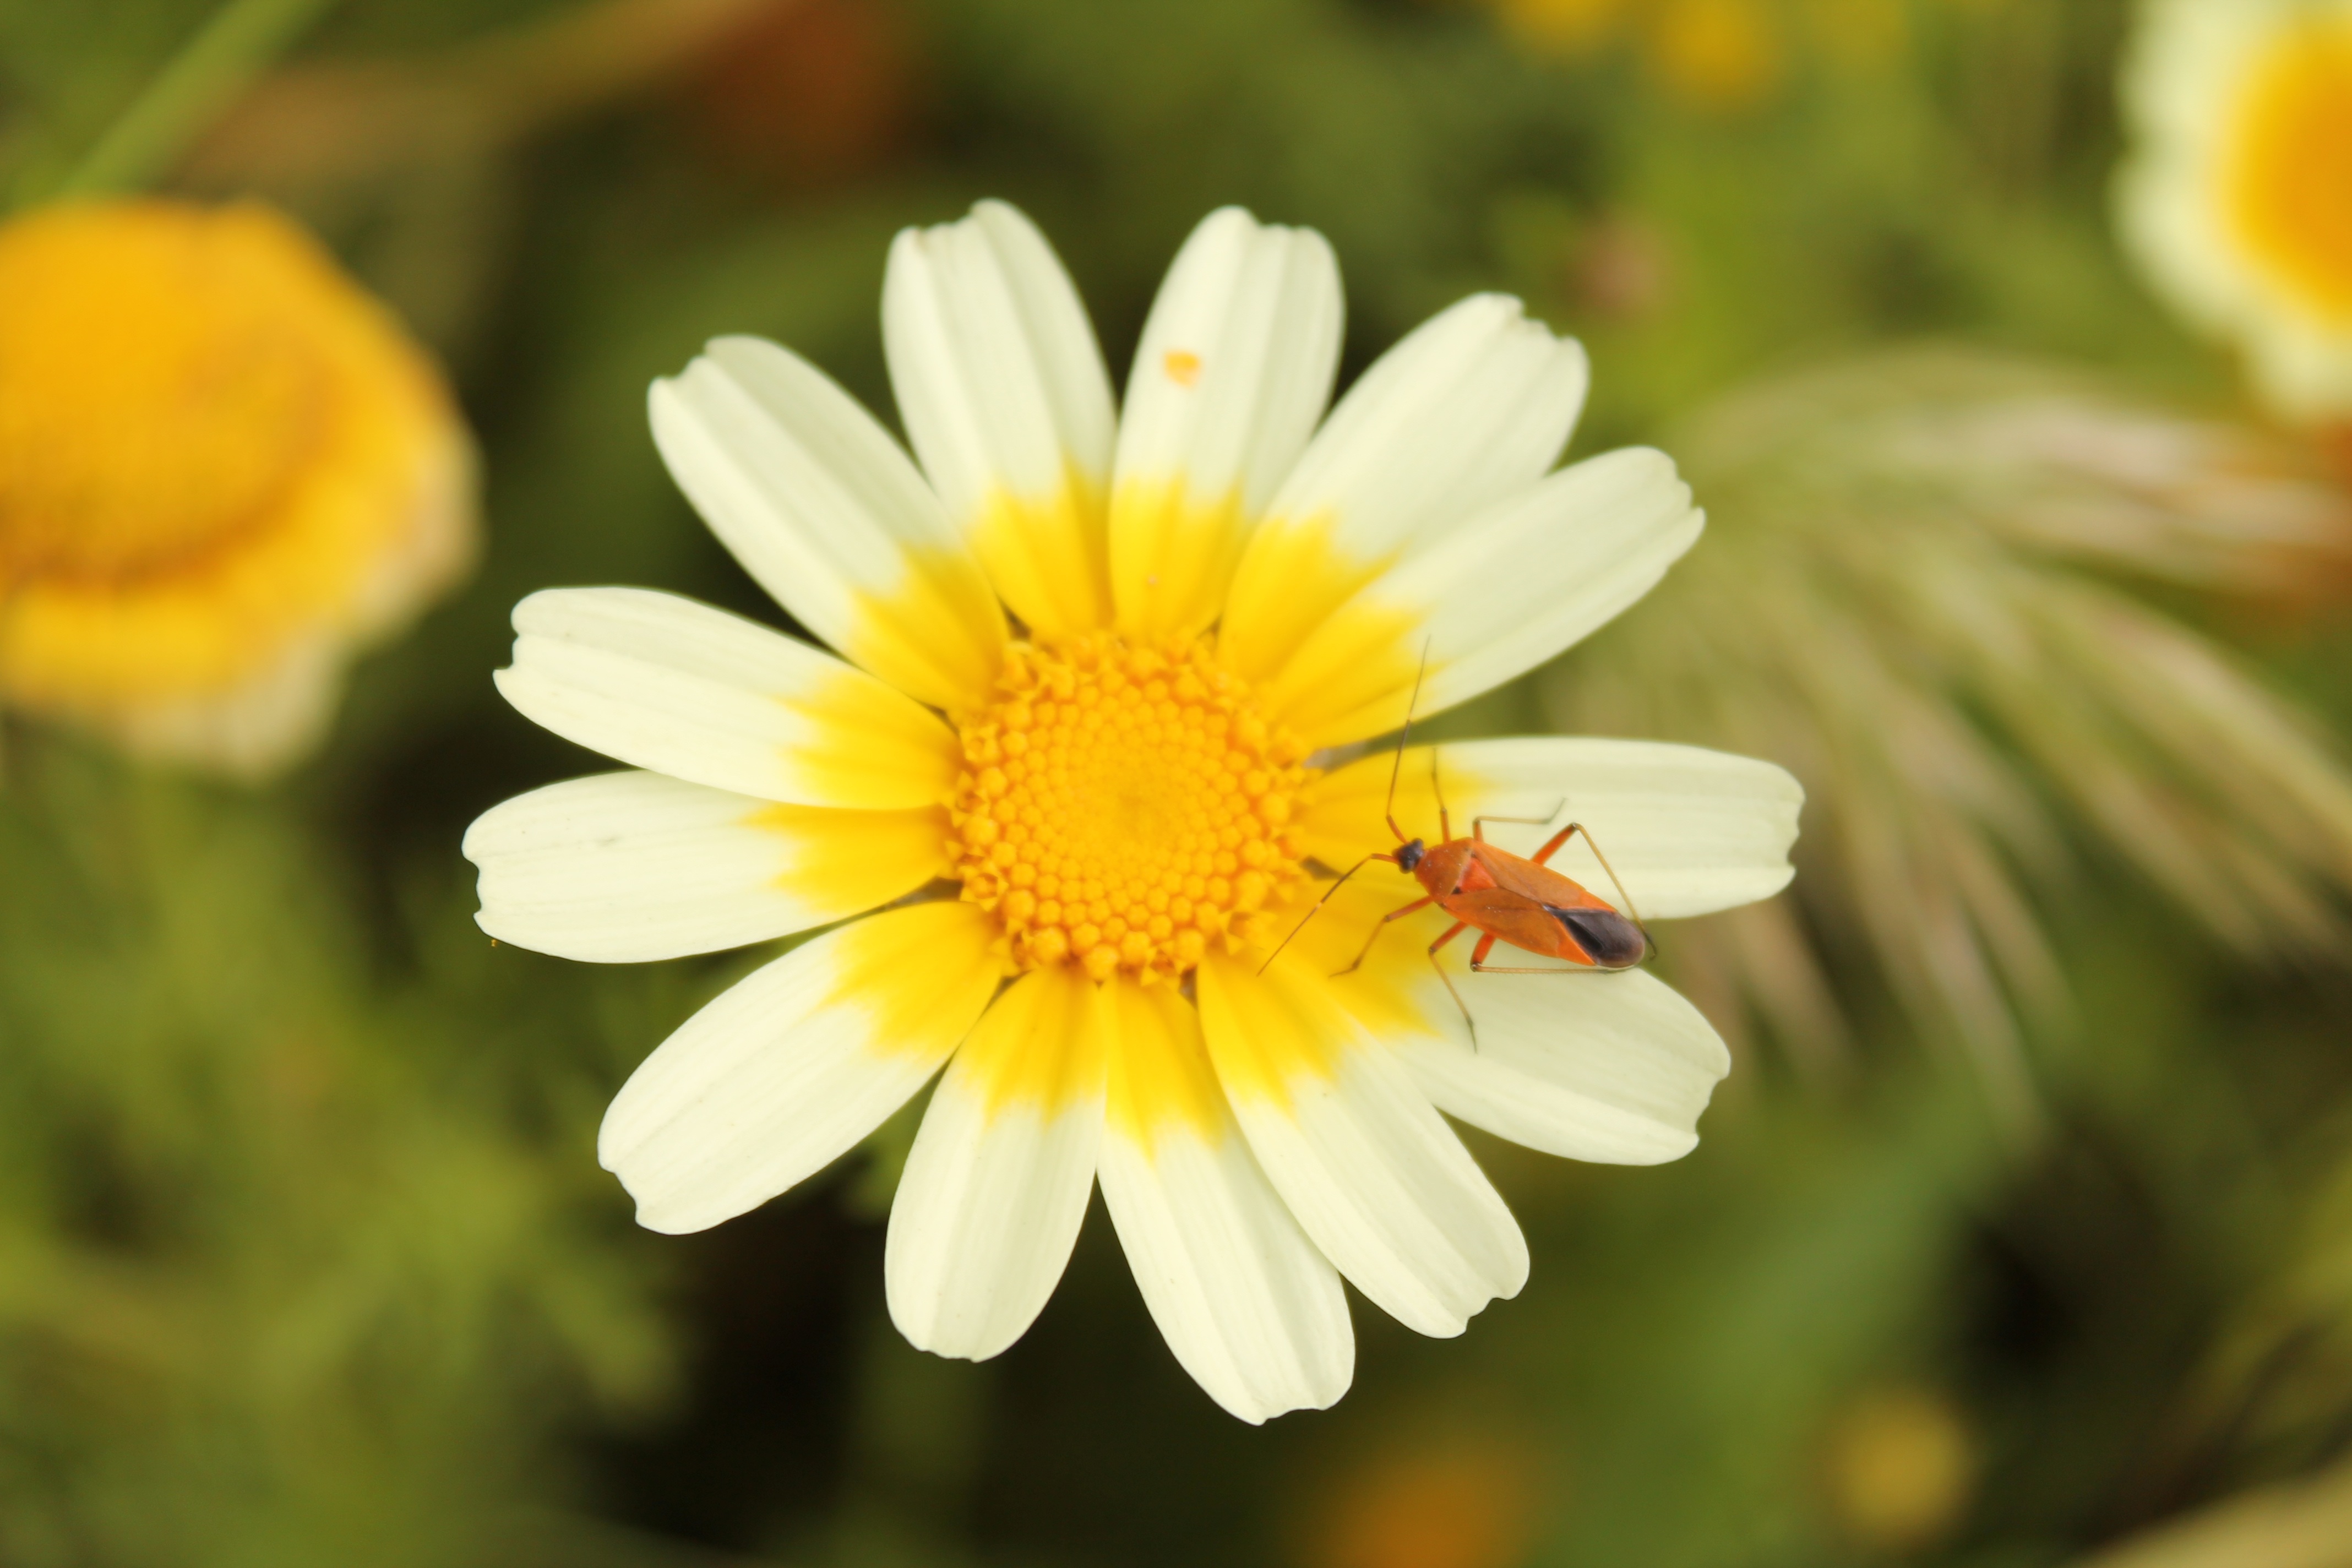
nature, plant, white, meadow, flower, petal, daisy, herb, italy, botany, yellow, flora, wildflower, flowers, close up, nectar, macro photography, flowering plant, daisy family, salento, oxeye daisy, land plant, chamaemelum nobile, marguerite daisy, corn marigold, coleostephus myconis